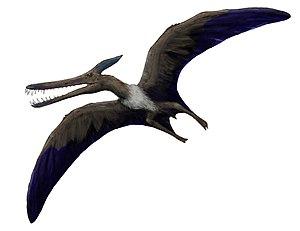
Les Pteranodontoidea forment un clade éteint de ptérosaures ornithocheiroïdes qui ont vécu au Crétacé, du Barrémien au Campanien, en Asie, en Europe, en Amérique du Nord et du Sud.
Ludodactylus est un genre éteint de ptérosaures ptérodactyloïdes de la formation géologique de Crato du Crétacé inférieur du bassin d'Araripe au Ceará.
Les Ornithocheiromorpha forment un clade éteint de ptérosaures ptéranodontoïdes qui ont vécu au Crétacé, en Asie, en Europe, en Amérique du Nord et du Sud.